Many Wars Ago

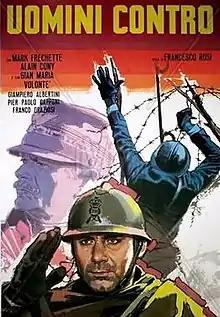

Many Wars Ago is a 1970 anti-war film set on the Alpine Front of the First World War. Directed, produced, and co-written by Francesco Rosi, the film is based on Emilio Lussu's memoir "Un anno sull'altipiano" ('One year on the plateau'), recounting his experiences at the Battle of Asiago. The Italian–Yugoslav co-production was filmed in Belgrade and Zagreb, and stars Mark Frechette, Gian Maria Volonté, and Alain Cuny. It premiered at the 31st Venice International Film Festival.